King of Prussia (shopping mall)

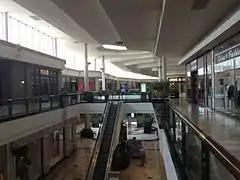
King of Prussia Mall near Bloomingdale's in 2013

The first portion of King of Prussia Plaza opened on September 18, 1962, as a modest open-air shopping mall. It consisted of an "A-Frame"-style Acme supermarket and a 172,000 sq ft, 2-story E. J. Korvette discount department store. The mall carried an American Colonial theme, due to its proximity to the Revolutionary War encampment at Valley Forge State Park.